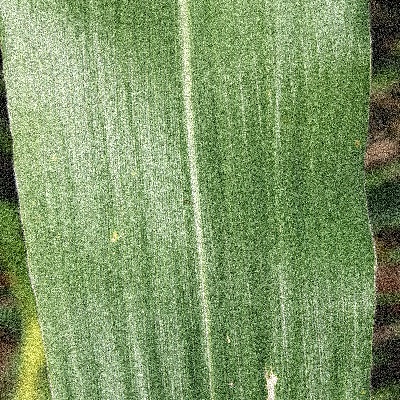
Label: Corn_(Maize)___Leaf_Spot